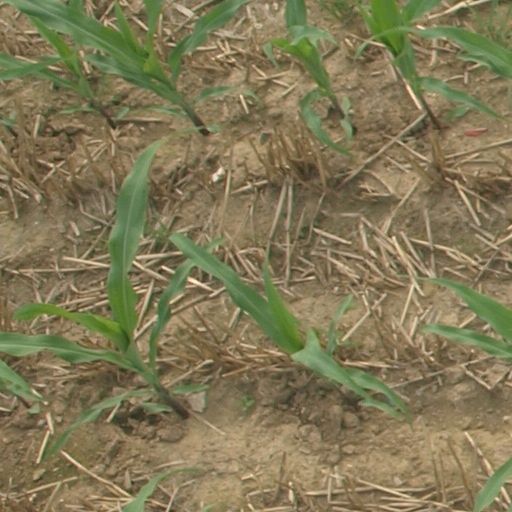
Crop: maize; corn